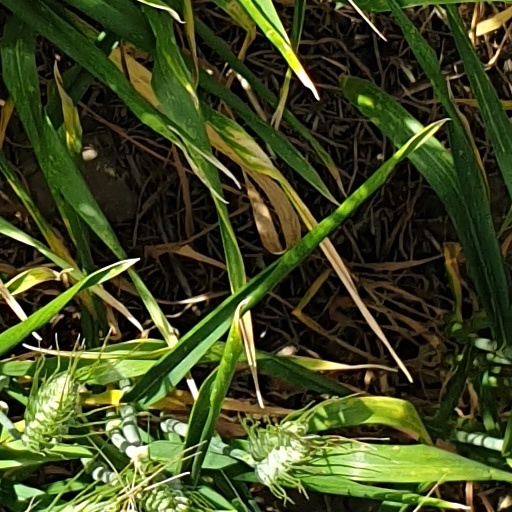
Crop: wheat